Love bracelet (Cartier)

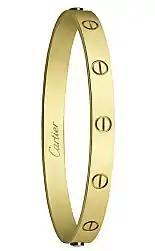
A recent edition of the "Love bracelet" (screwdriver not pictured).

The Love Bracelet (styled L⊝Ve, with the horizontal line inside the letter "O" alluding to the bracelet's locking mechanism) is a piece of jewelry designed in 1969 by Aldo Cipullo and later offered to Cartier SA. Early versions of the Love Bracelet featured gold plating, while more recent designs are created from solid gold or platinum. Prices for the bracelets differ depending on the item's materials. As of 2019, the Love Bracelet is still in production and Cartier has expanded the line to include products based on the original bracelet's design, including cufflinks, rings, earrings, necklaces, and watches. In 2006 the line was considered to be the "most successful collection in Cartier's history." The Love Bracelet can be considered a type of permanent jewellery.